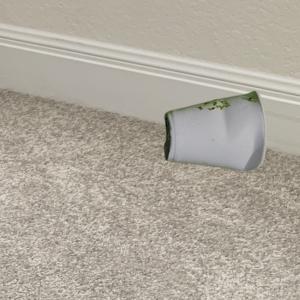
Label: cups